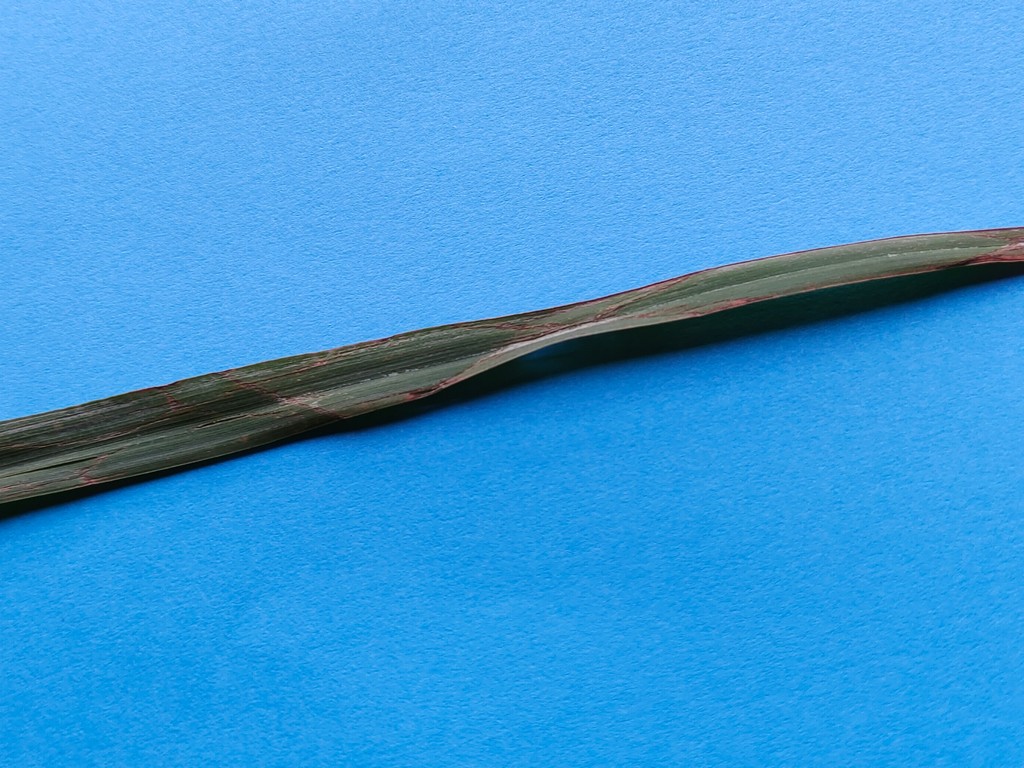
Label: Unhealthy